Party

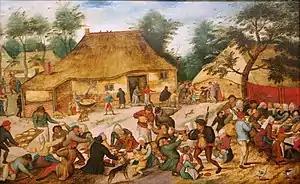
"Wedding Feast in front of a Farm" by Flemish artist Pieter Brueghel c. 1620

A singles dance party and mixer is a party which is organized for people who are not married and who want to find a partner for friendship, dating, or sex.